Probability distribution

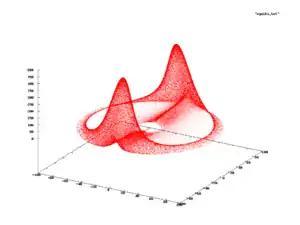
Figure 8: One solution for the Rabinovich–Fabrikant equations. What is the probability of observing a state on a certain place of the support (i.e., the red subset)?

Absolutely continuous and discrete distributions with support on formula_131 or formula_132 are extremely useful to model a myriad of phenomena, since most practical distributions are supported on relatively simple subsets, such as hypercubes or balls. However, this is not always the case, and there exist phenomena with supports that are actually complicated curves formula_133 within some space formula_134 or similar. In these cases, the probability distribution is supported on the image of such curve, and is likely to be determined empirically, rather than finding a closed formula for it.